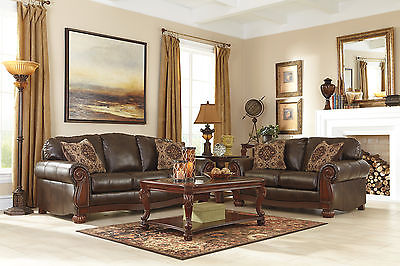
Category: sofa